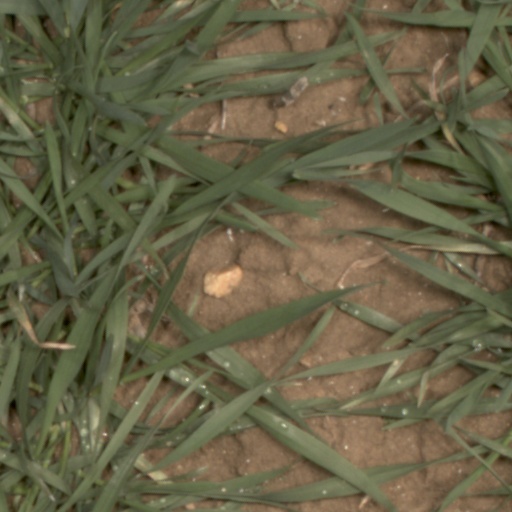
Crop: wheat